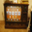
Label: television